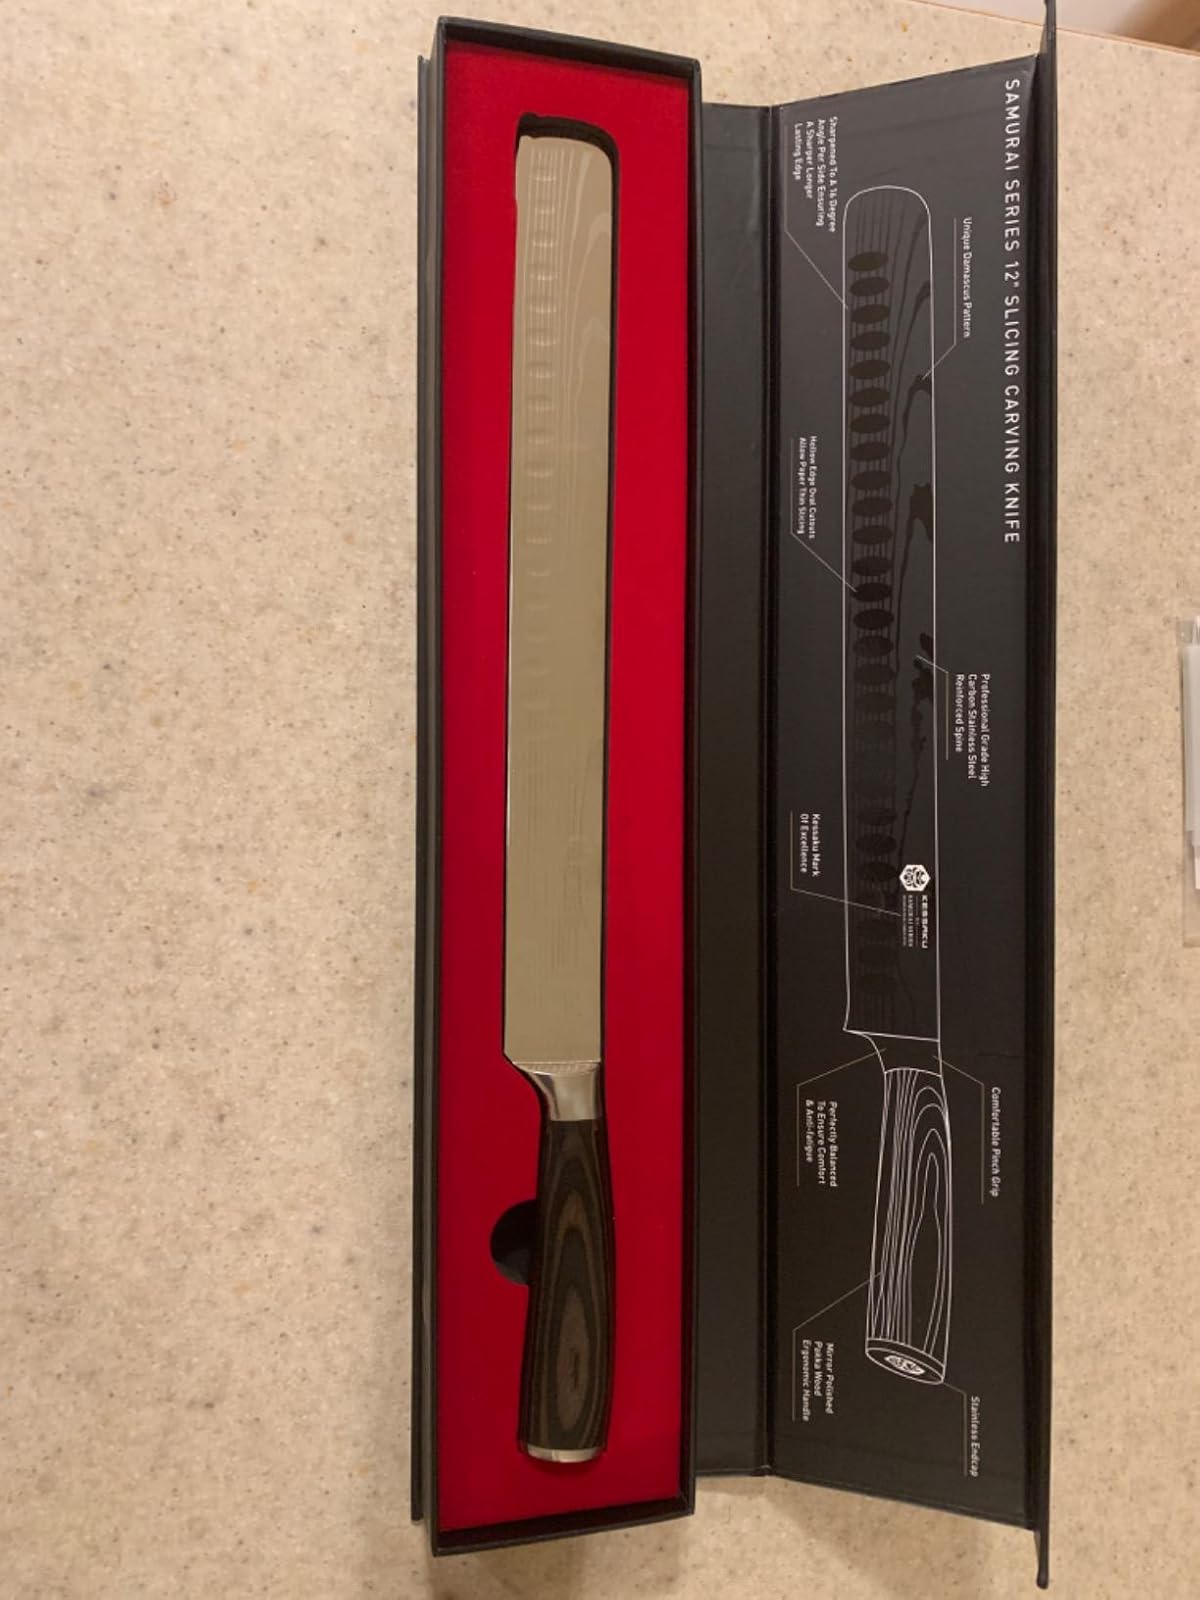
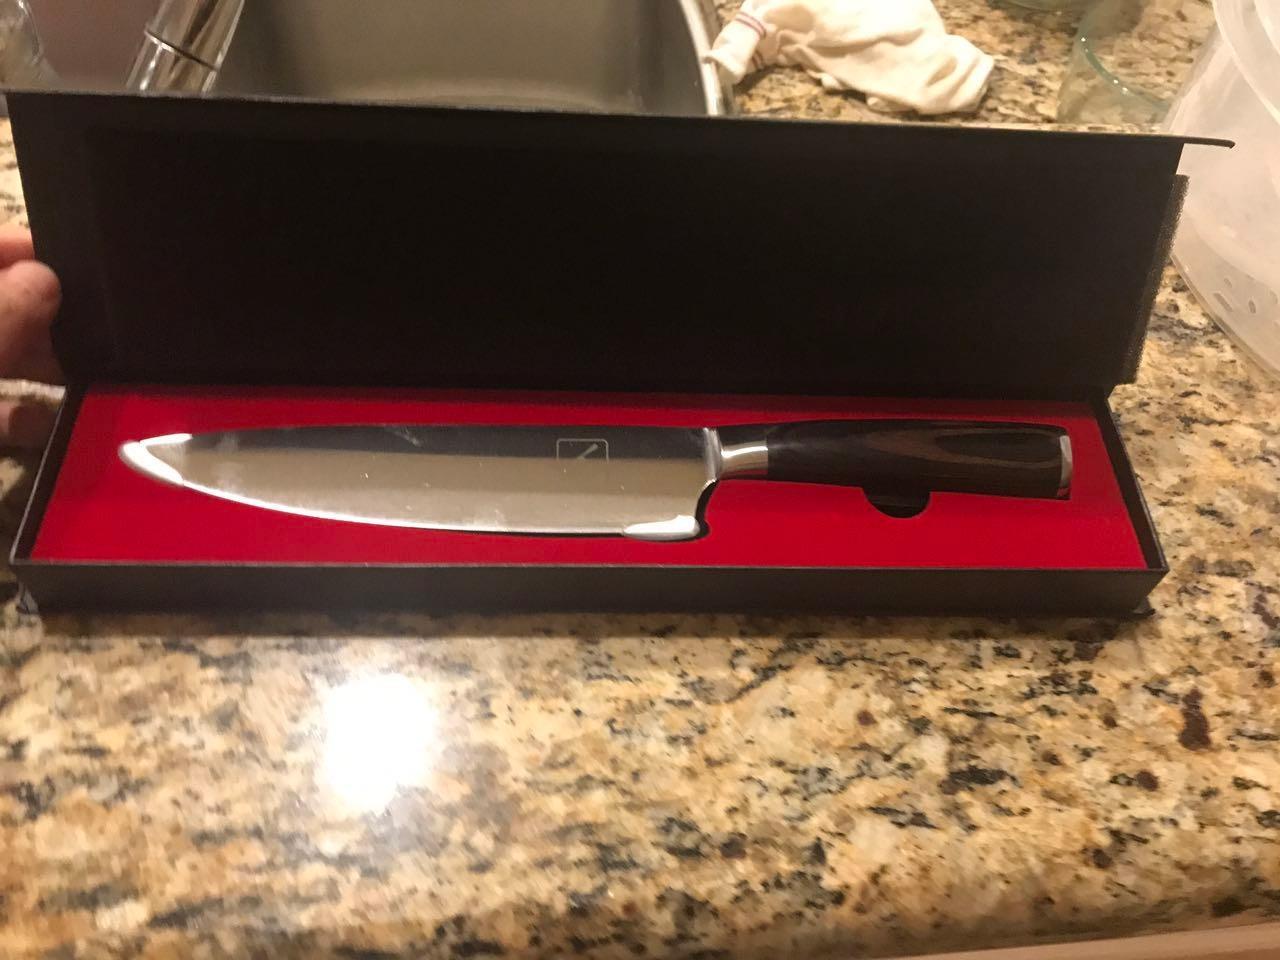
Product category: items_knife
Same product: no